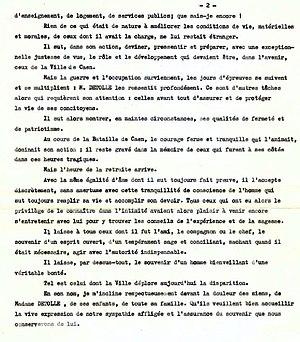
novembre 1962
André Détolle est un ancien maire de Caen. Il effectue son mandat pendant 19,5 ans entre le 15 mai 1925 et le 14 septembre 1944. Sous l'Occupation, il est maintenu à son poste par le préfet Graux par décision de l'amiral Darlan du 4 mars 1941.